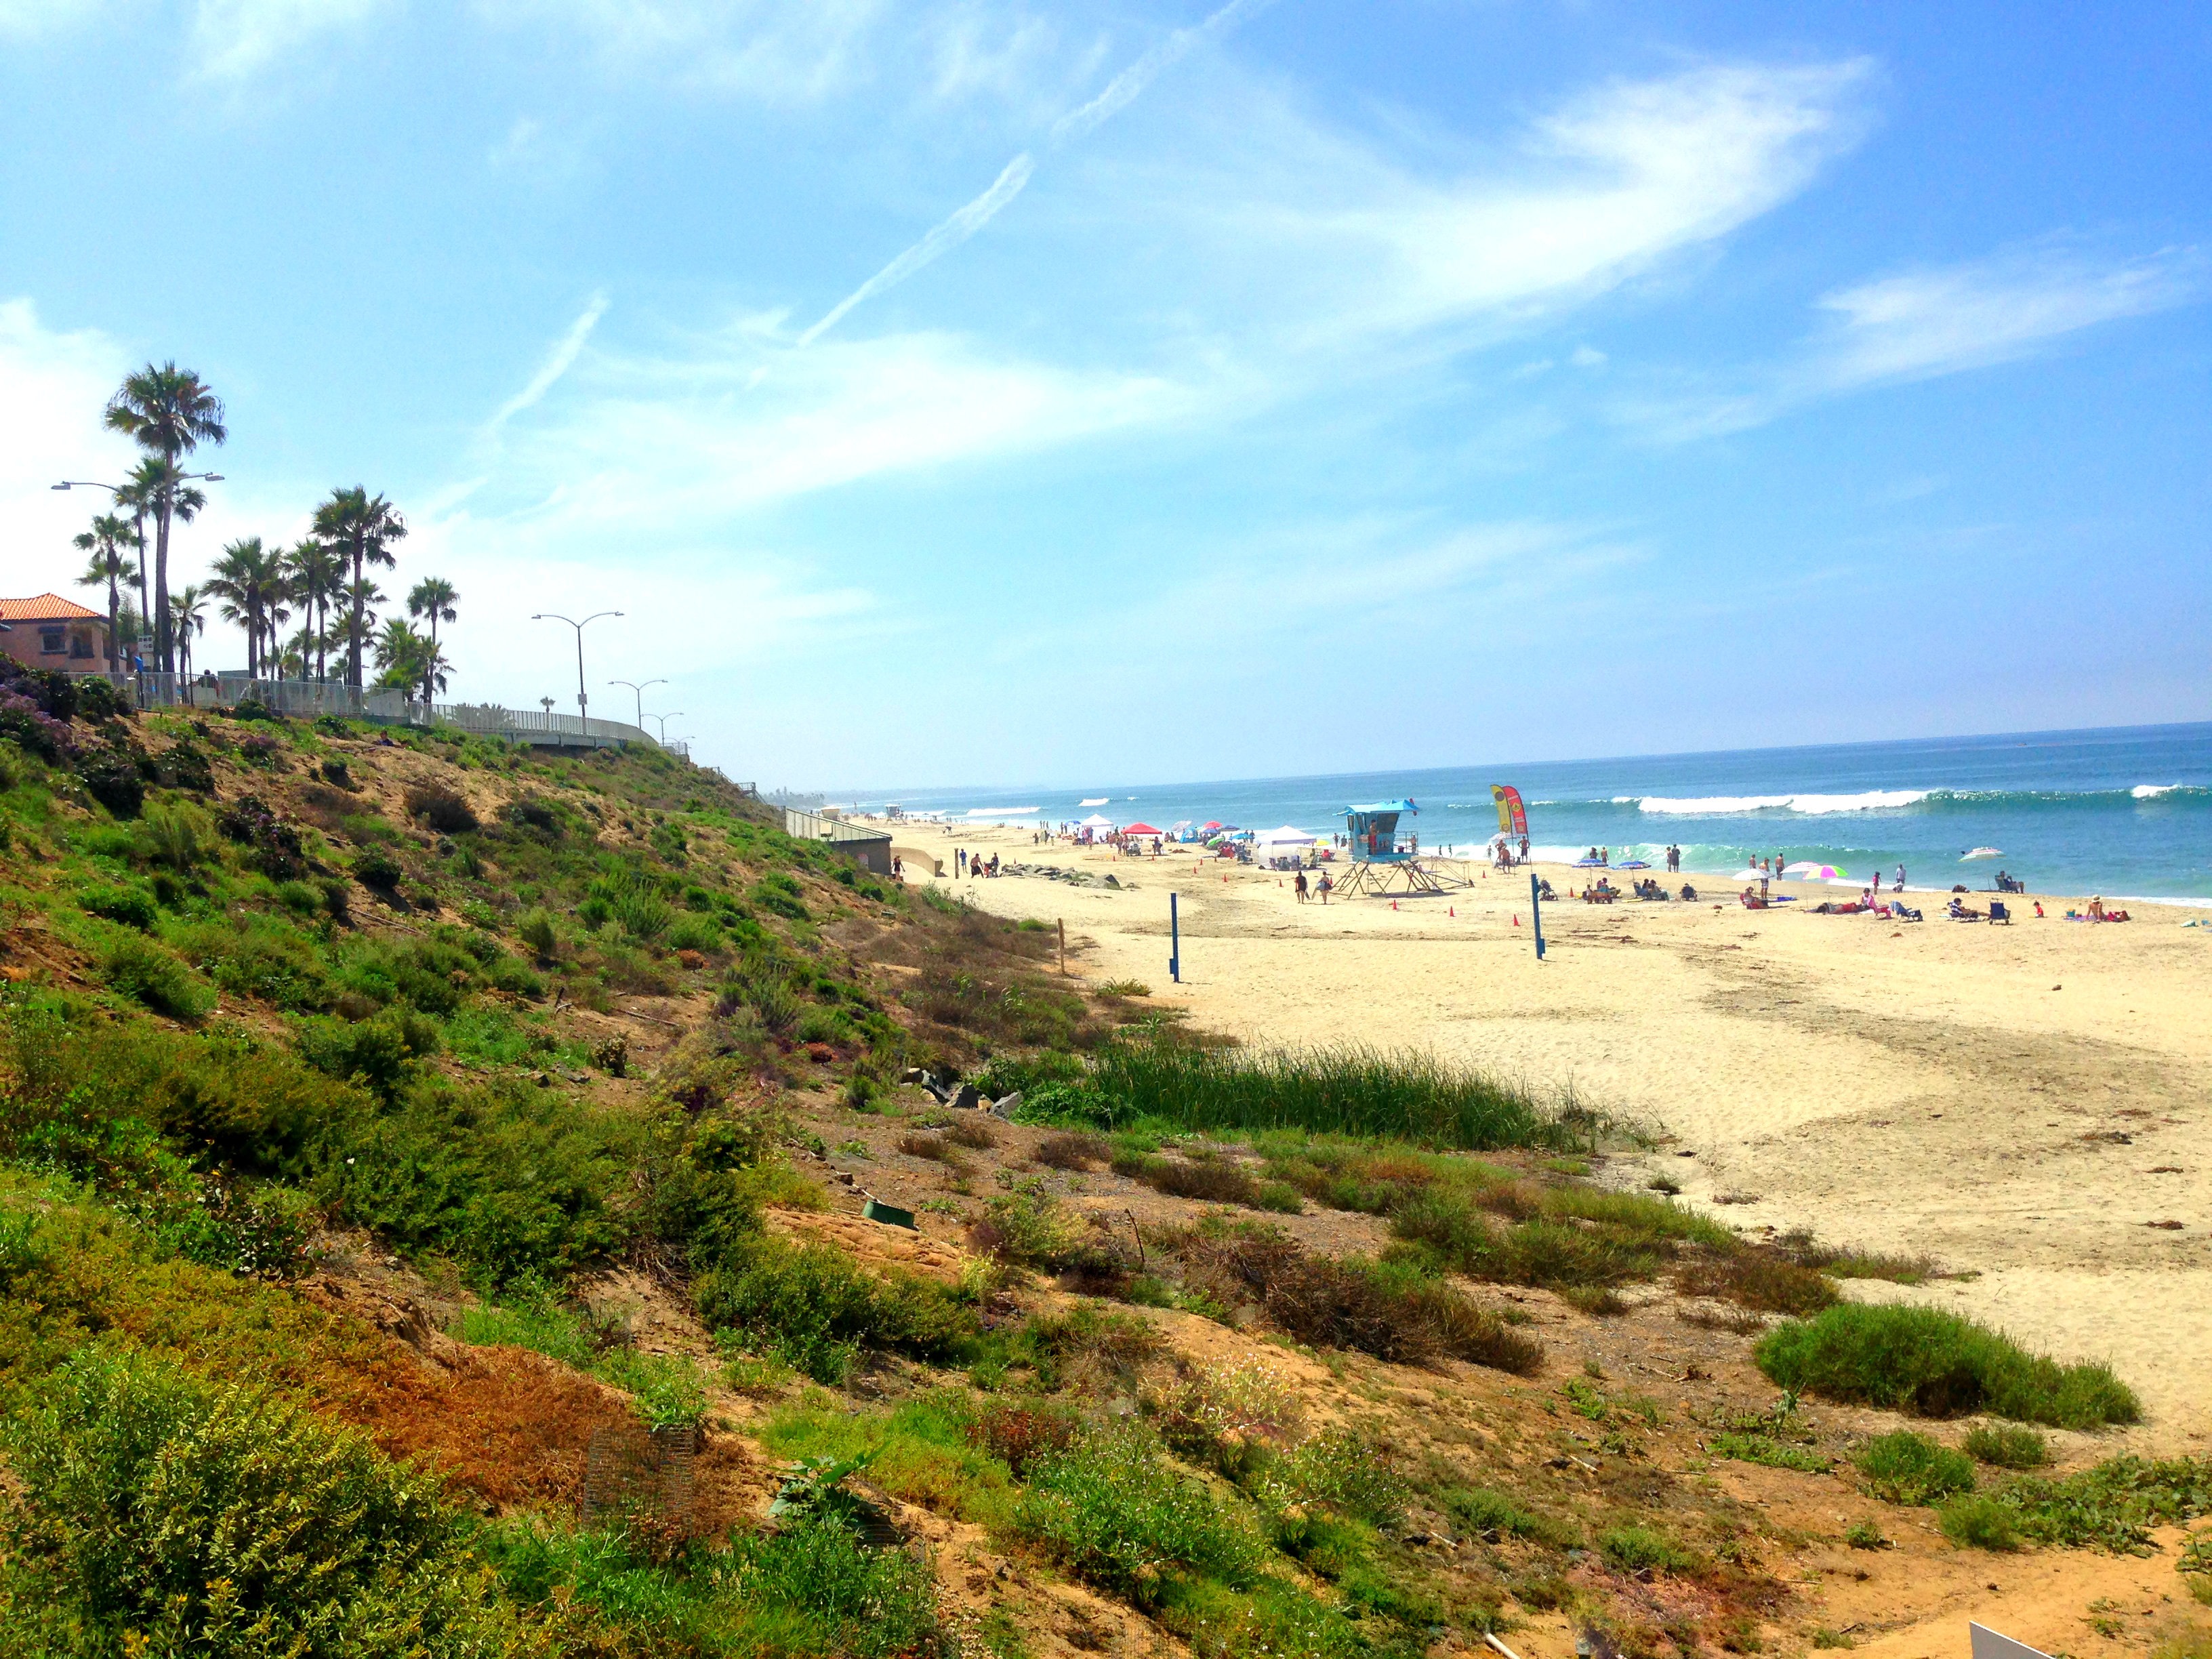
beach, sea, coast, ocean, shore, summer, vacation, cliff, cove, bay, terrain, body of water, holidays, cape, san diego, california beach, carlsbad beach